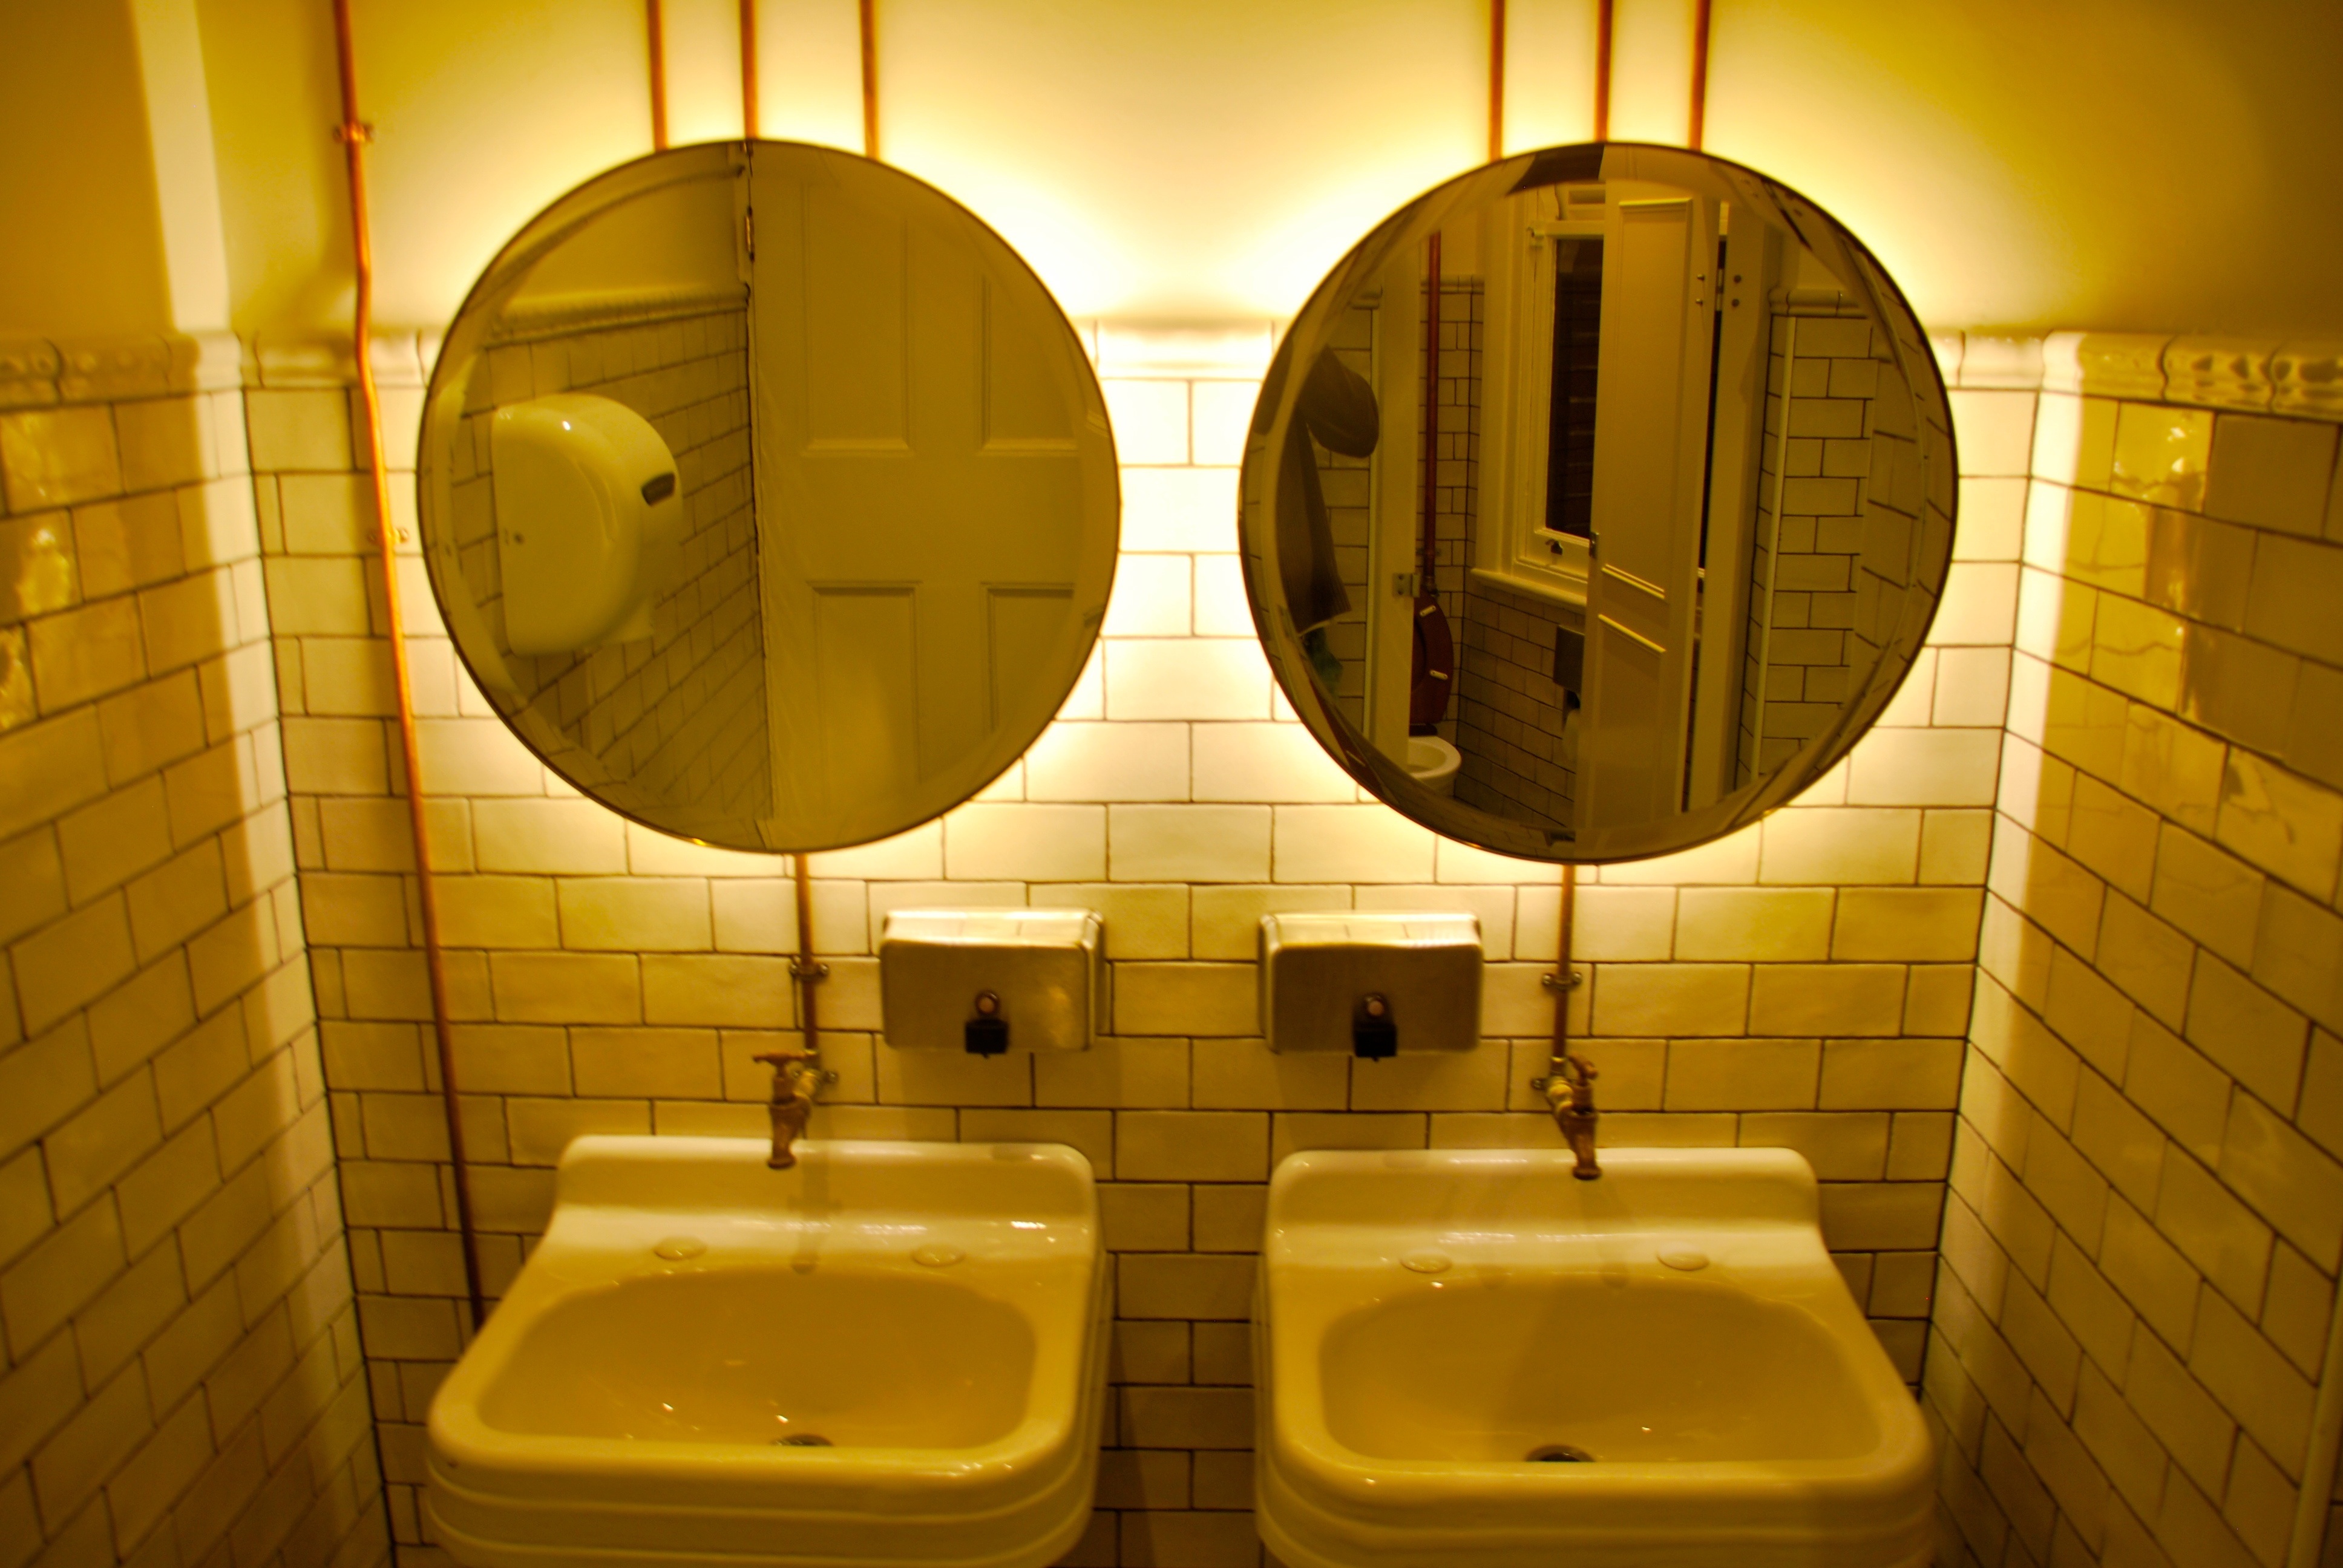
house, home, toilet, room, bathroom, inside, lights, design, mirror, cleaning, public toilet, man made object, plumbing fixture